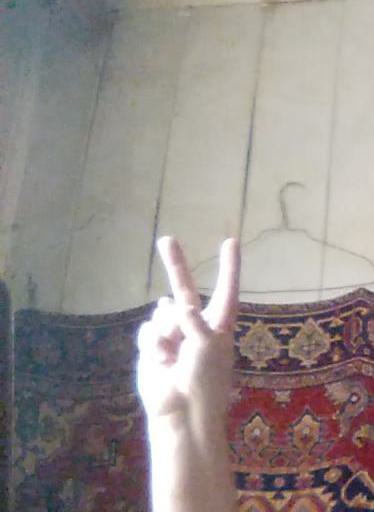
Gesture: peace